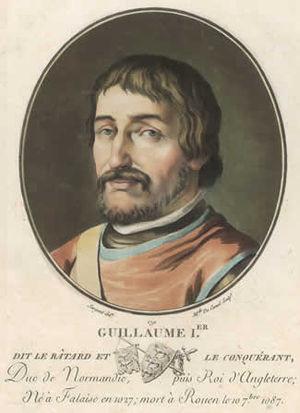
Guillaume le Conquérant